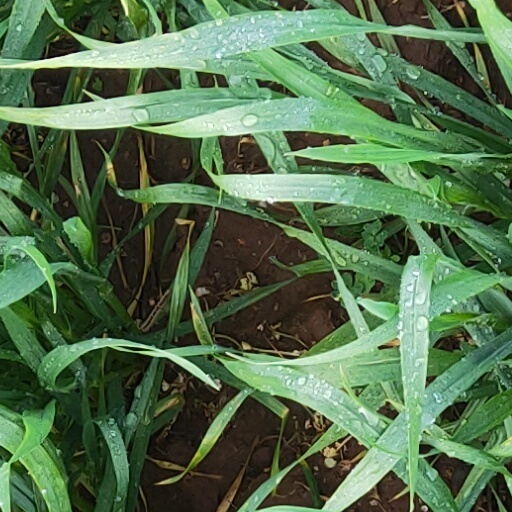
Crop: wheat